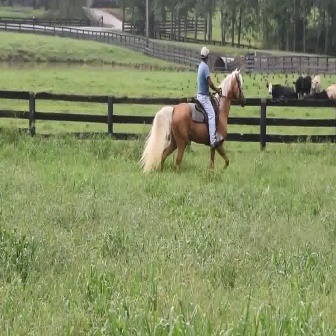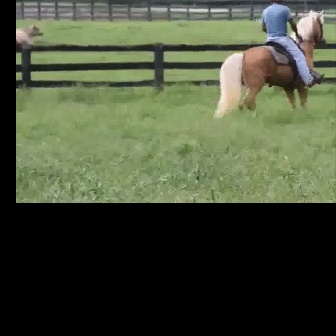
  Please identify the target specified by the bounding box [137,65,246,174] in the first image and locate it in the second image. Return the coordinates in [x_min,y_min,x_max,y_max] format.
Answer: [212,7,326,120]